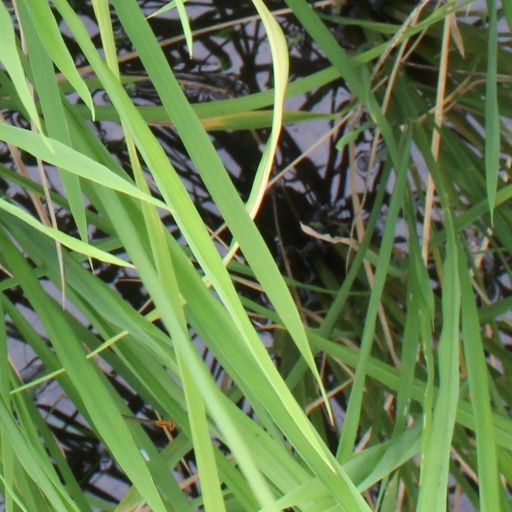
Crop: rice